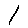
Label: 1